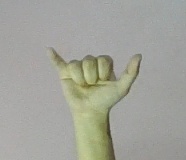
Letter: ya